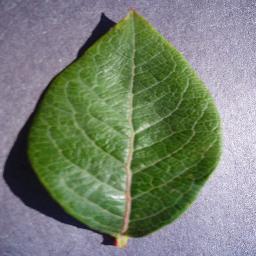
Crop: blueberry
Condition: healthy